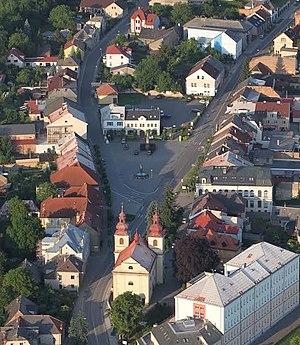
Vamberk est une ville du district de Rychnov nad Kněžnou, dans la région de Hradec Králové, en Tchéquie. Sa population s'élevait à 4 536 habitants en 2018.